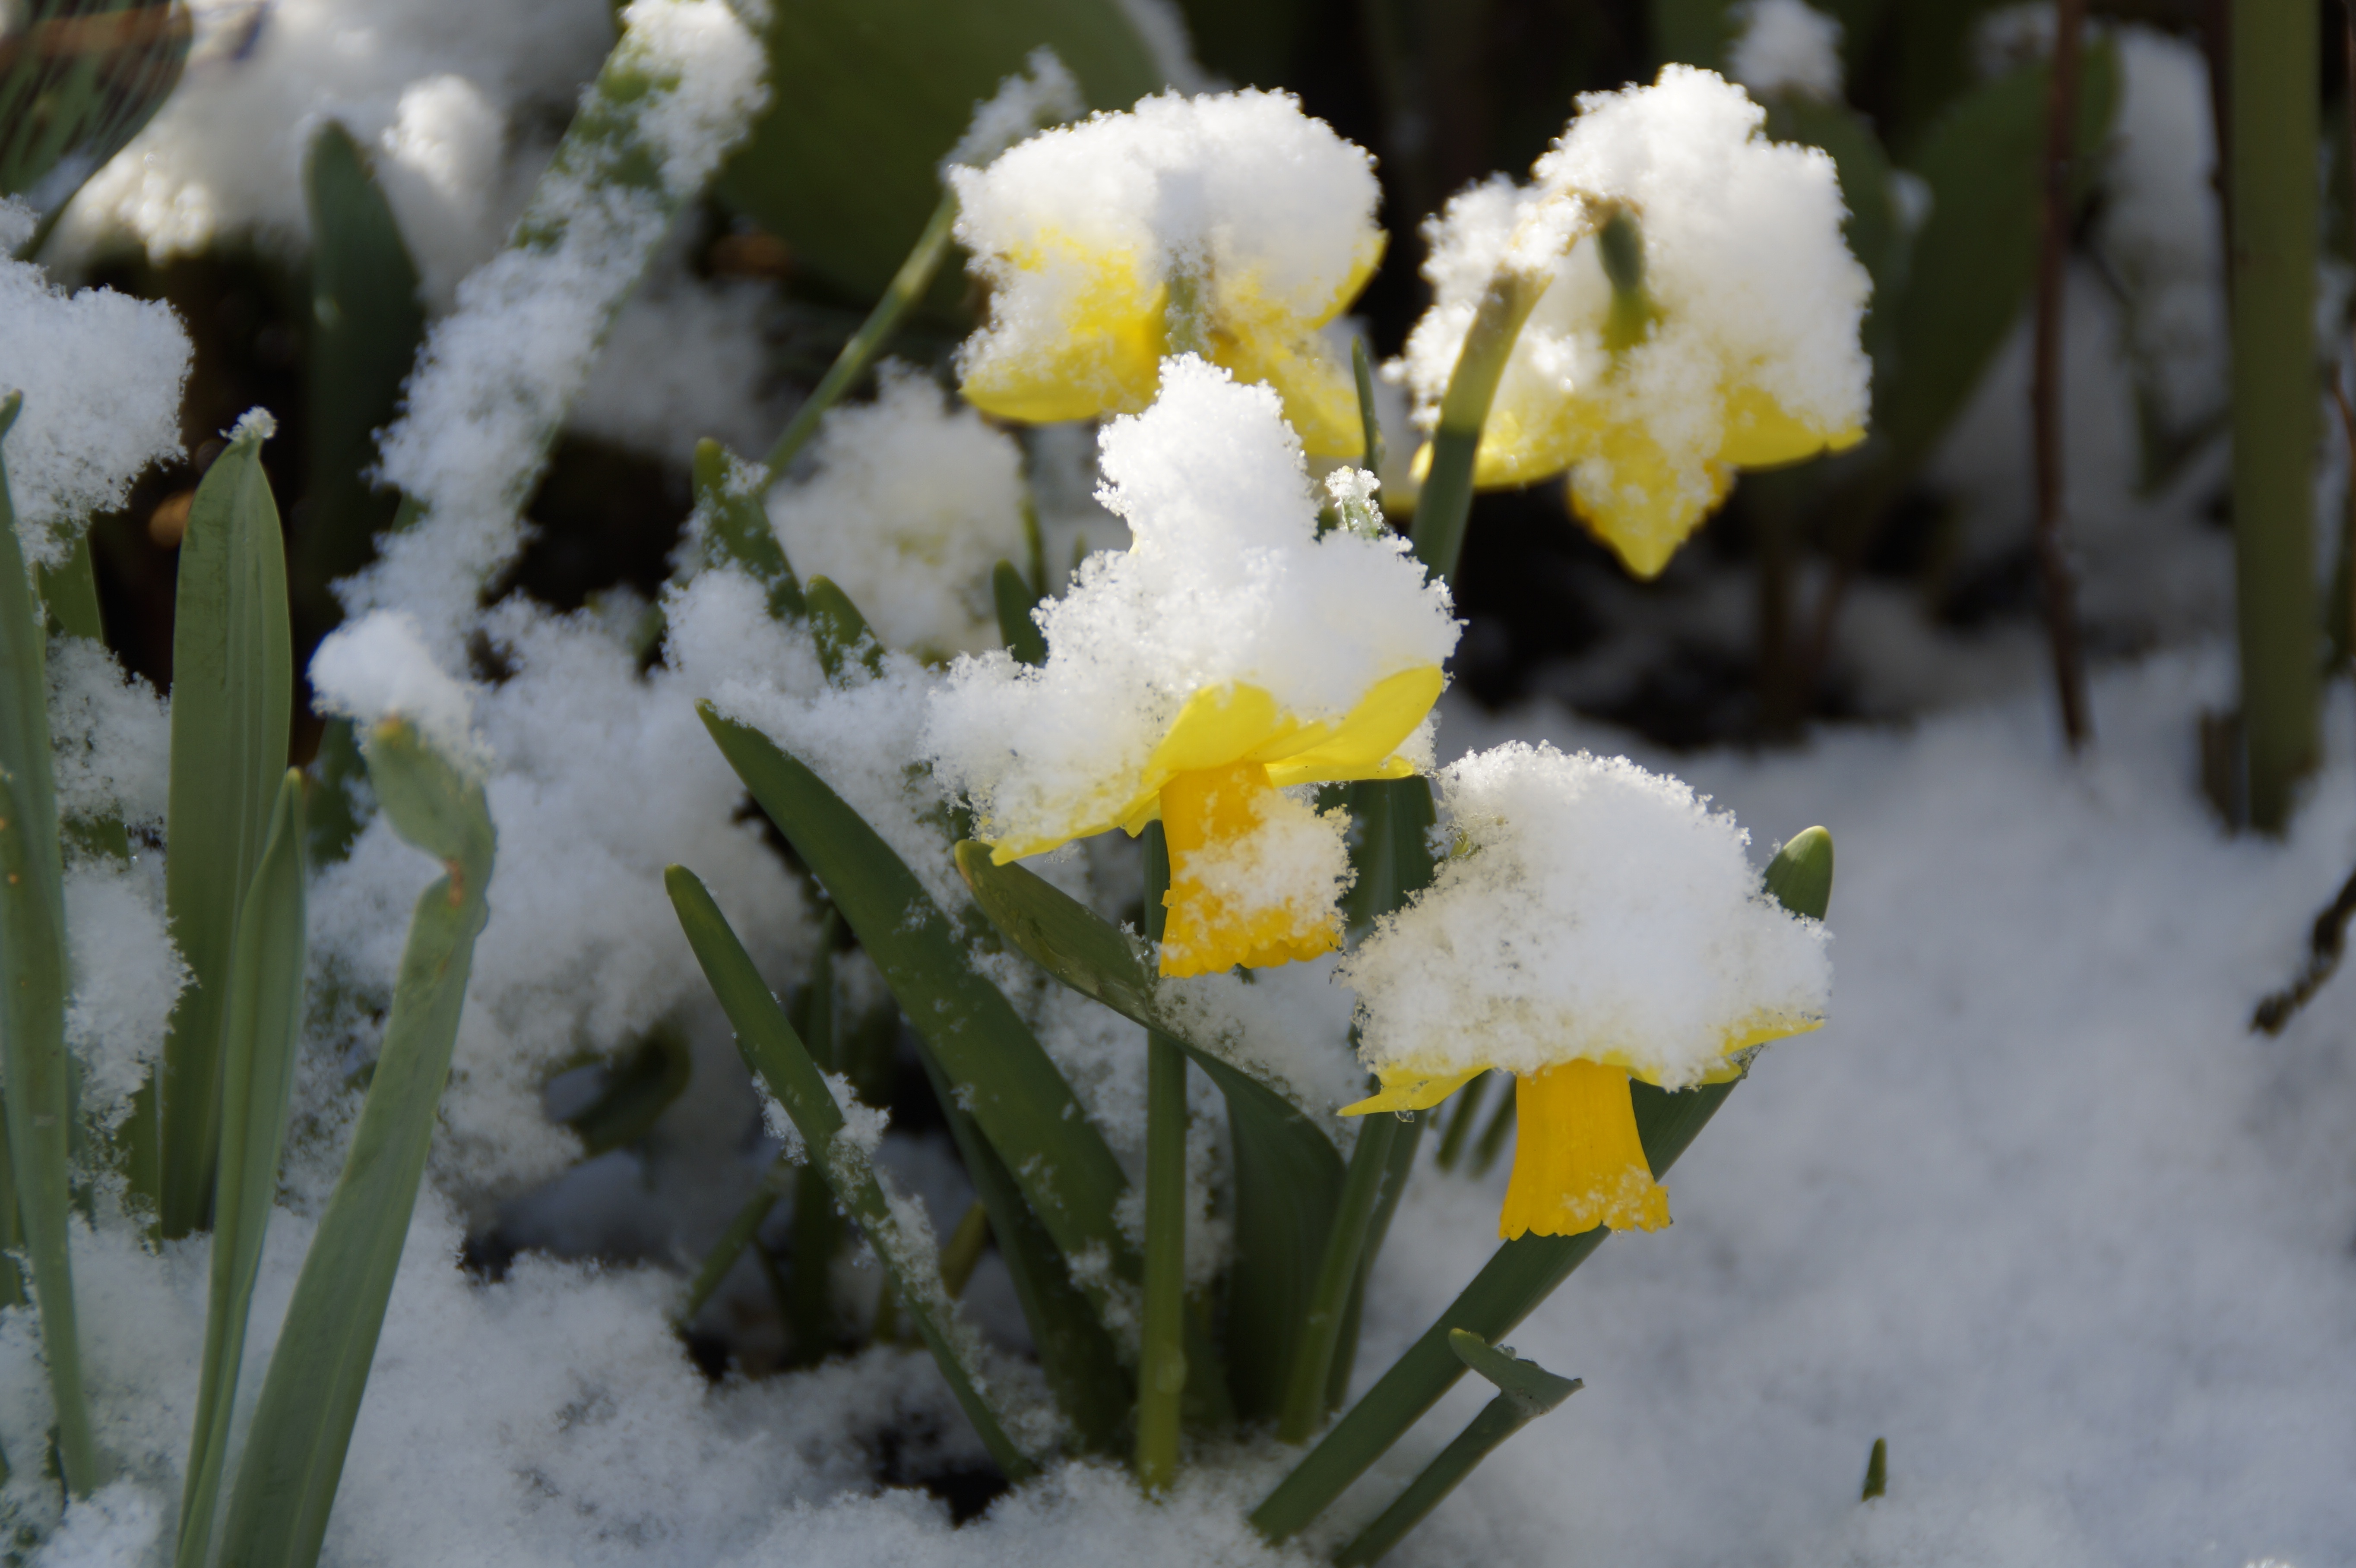
nature, blossom, snow, winter, plant, white, leaf, flower, bloom, frost, spring, weather, snowy, botany, yellow, flora, season, wildflower, daffodils, narcissus, april, winter blast, macro photography, flowering plant, narcissus pseudonarcissus, april weather, osterglocken, land plant, end of winter